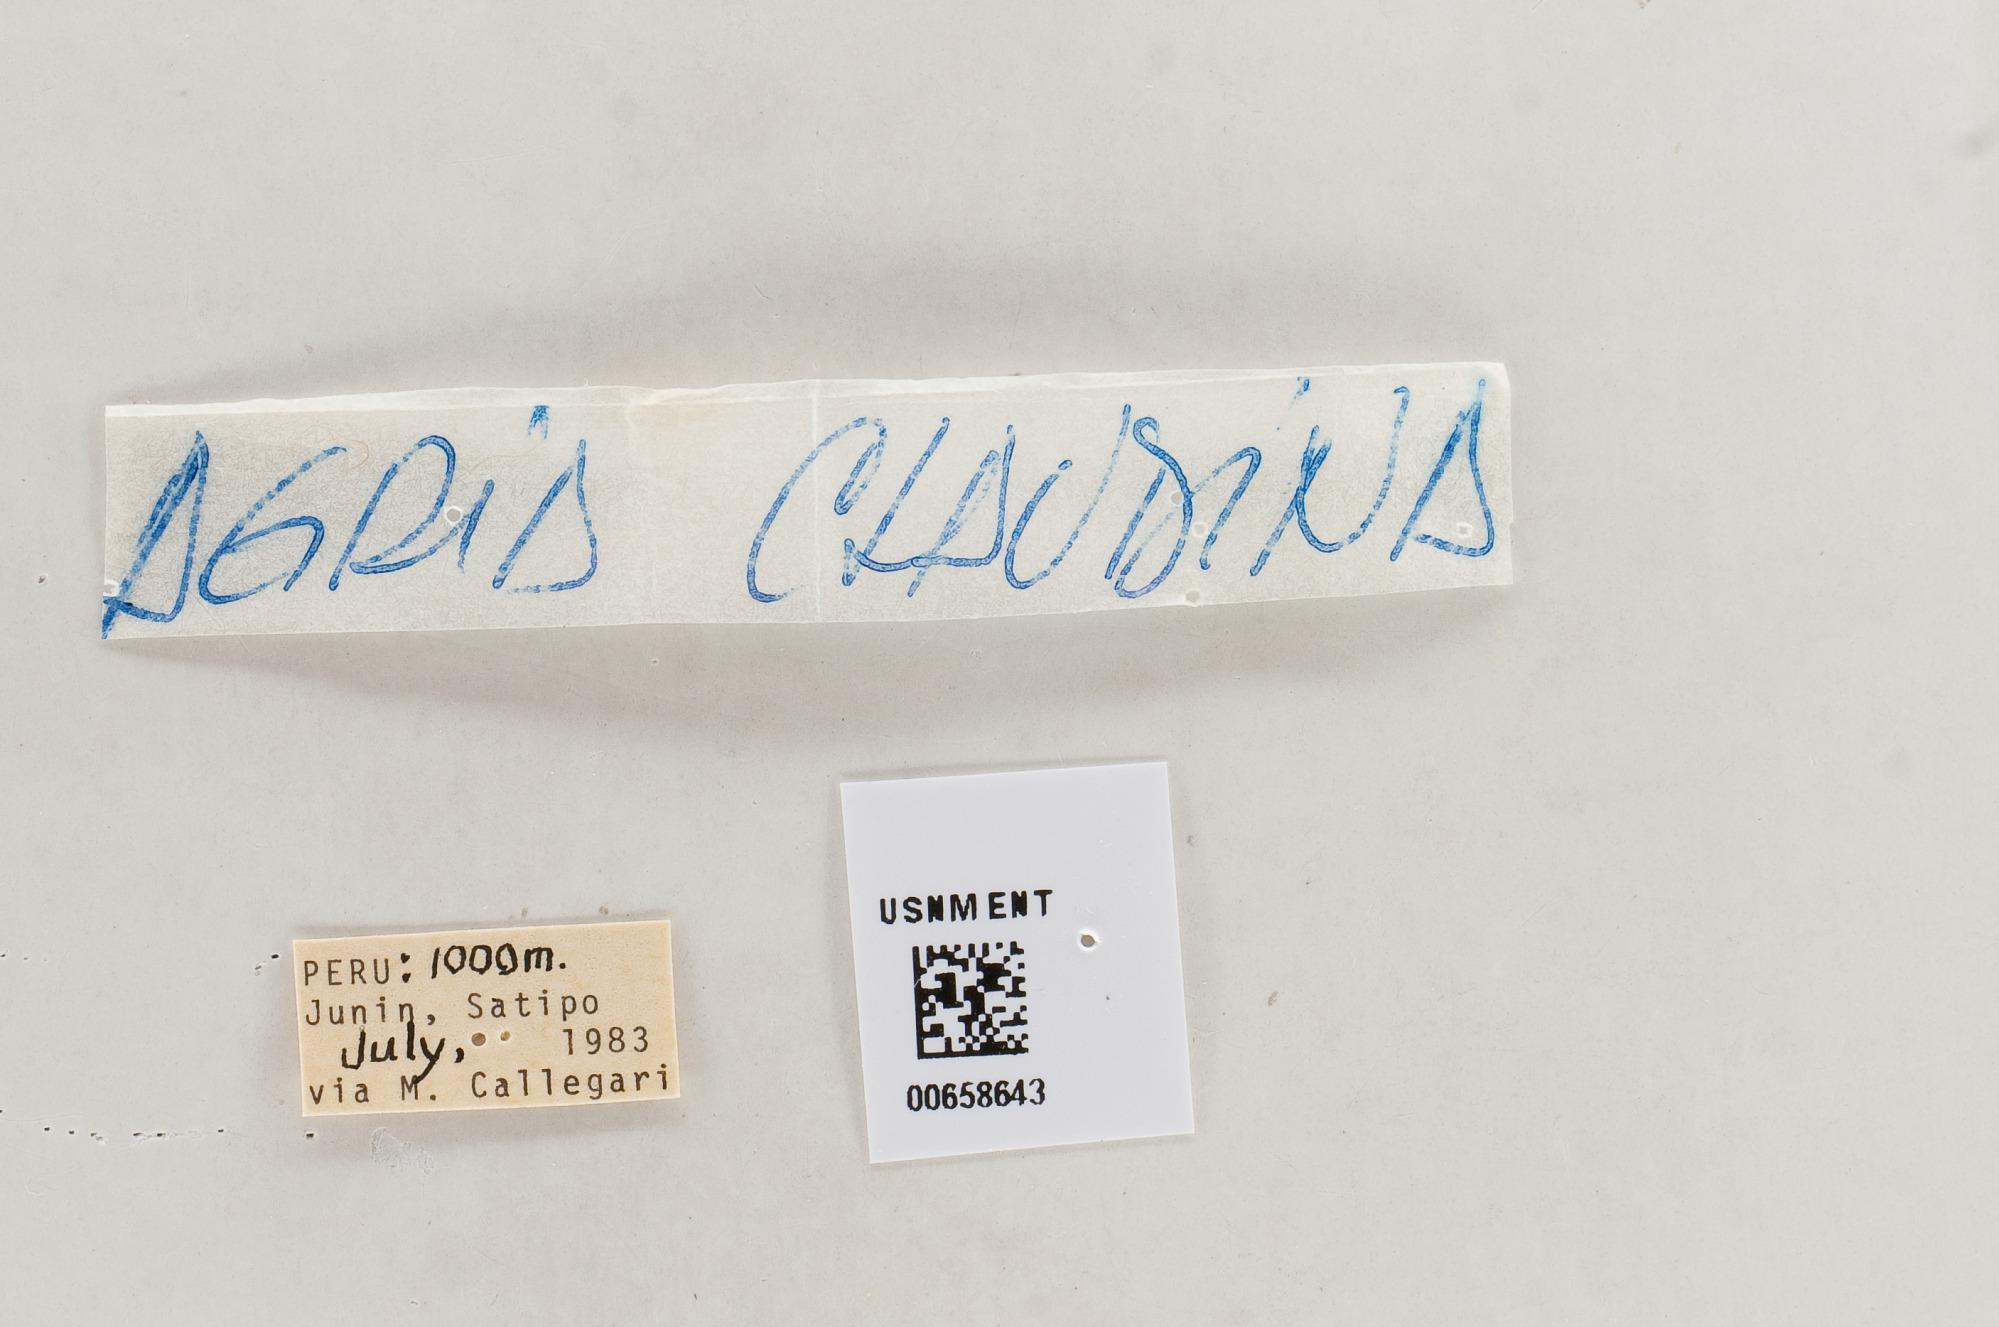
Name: Agrias sardanapalus
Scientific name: Agrias sardanapalus Bates, 1860
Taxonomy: Animalia, Arthropoda, Insecta, Lepidoptera, Nymphalidae, Charaxinae